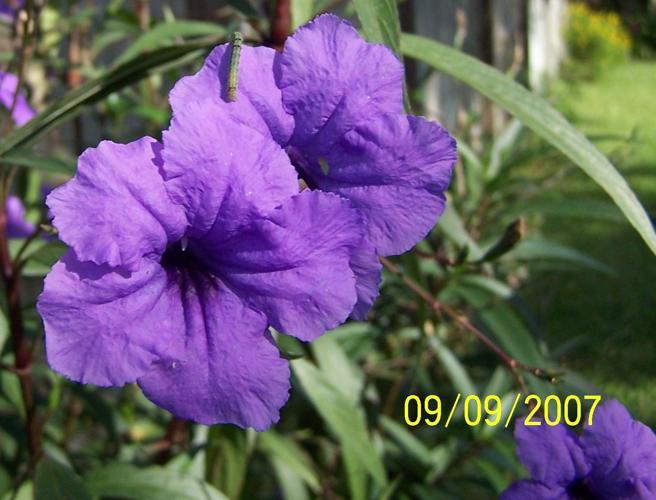
Label: mexican petunia